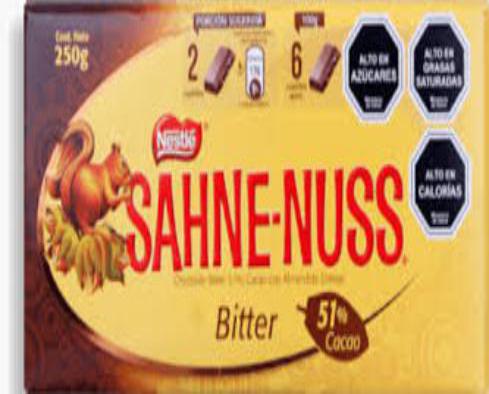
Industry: Food